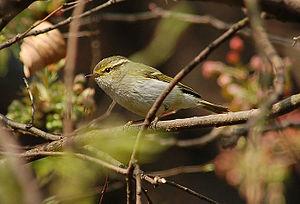
Le Pouillot de Pallas est une espèce de passereaux appartenant à la famille des Phylloscopidae.
Peter Simon Pallas est un zoologiste et botaniste allemand qui se mit au service de l'Empire russe.